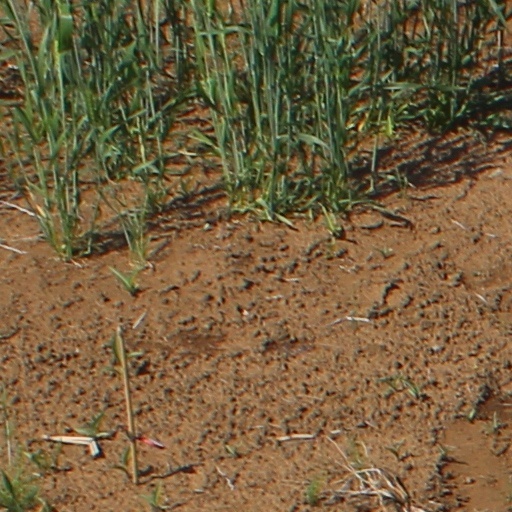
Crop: wheat